You and I (Lady Gaga song)

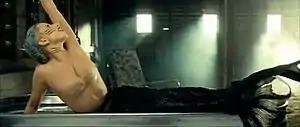
Lady Gaga as Yüyi the Mermaid in the music video

During the second verse, a mad scientist, portrayed by Kinney, seemingly tortures Gaga, who is wearing a yellow dress with glasses made of barbwire, as another version of the singer, with teal-colored hair, performs a dance routine with her backup dancers in a barn. As the chorus begins for the second time, Gaga appears as Yüyi the Mermaid, with gills on her face and neck, as she lies in a tub filled with dirty water. At the end of the chorus, the camera zooms to a brunette Gaga inside a water tank while she sings "You and I" in the desert scene, and in the cornfield with Calderone. Interspersing scenes again show Gaga having her wedding, Yüyi in her tub, and Gaga seated on a chair with a conveyor belt. During May's guitar solo, Gaga dances in the cornfield with other dancers dressed in the same white dress, as Yüyi and the scientist kiss. While singing the chorus for the final time, Gaga kisses Calderone in one sequence and runs across the field in another. As the video reaches its conclusion, the tortured Gaga is being slid down as the conveyor belt turns on. The video ends with Yüyi and the scientist together in the bath tub, as a depiction of their dream wedding flashes across, before a last shot of the barn as the screen turns black.